Ilex decidua

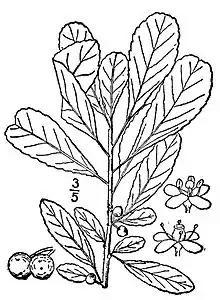
Drawing of "Ilex decidua"

"Ilex decidua" is a common plant, growing in the US in Alabama, Arkansas, Washington, D.C., Florida, Georgia, Illinois, Indiana, Kansas, Kentucky, Louisiana, Maryland, Missouri, Mississippi, North Carolina, Oklahoma, South Carolina, Tennessee, Texas, and Virginia. It also grows in the northern Mexico states of Chihuahua and Coahuila.